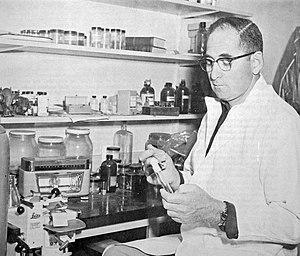
La parasitologie est l'étude des parasites, de leurs hôtes et de leurs interactions mutuelles. En tant que discipline biologique, les enjeux de la parasitologie ne sont pas tant déterminés par l'organisme ou l'environnement en question, mais par les modes de vie et les interactions durables entre parasites et leurs hôtes. Elle est donc à la croisée d'autres disciplines telles que la biologie cellulaire, la bio-informatique, la biologie moléculaire, l'immunologie, la génétique et l'écologie, l'écoépidémiologie.